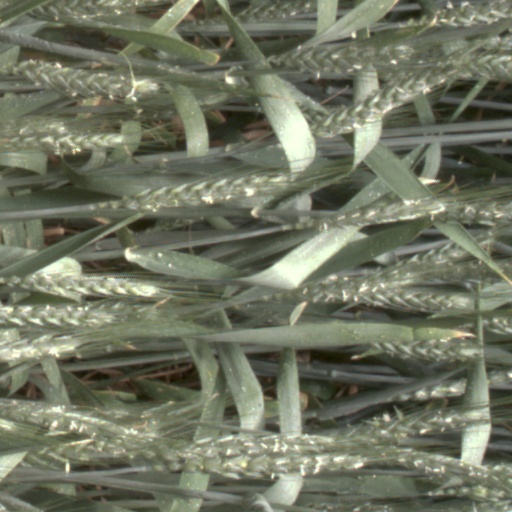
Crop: wheat